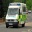
Label: ambulance